Rush–Bagot Treaty

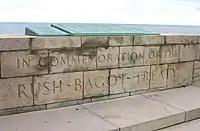
Memorial terrace to the Rush–Bagot Treaty at Old Fort Niagara

An Ontario Heritage Trust plaque in Kingston, Ontario recognizes the Rush–Bagot Agreement